Dying Gaul

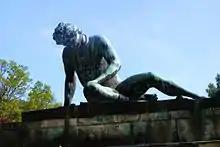
"The Dying Gladiator" at Iford Manor, Wiltshire, England

It was widely copied, with kings, academics and wealthy landowners commissioning their own reproductions of the "Dying Gaul". Thomas Jefferson wanted the original or a reproduction at Monticello. The less well-off could purchase copies of the statue in miniature for use as ornaments and paperweights. Full-size plaster copies were also studied by art students.